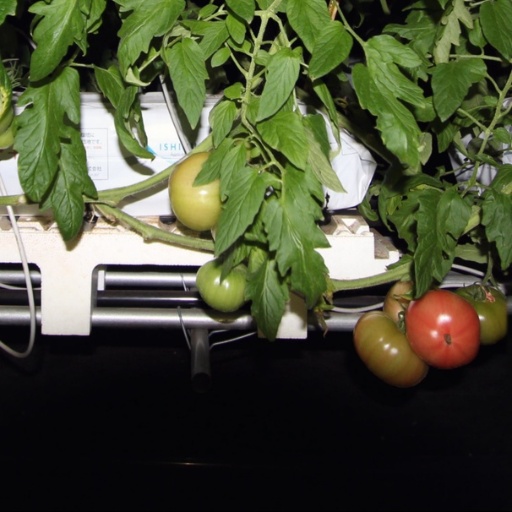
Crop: tomato